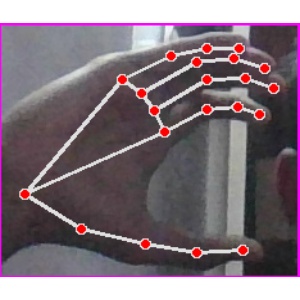
अक्षर: ऋ